Ștefan Musei

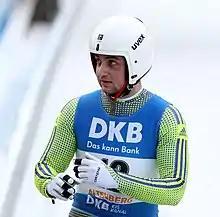
Musei in 2017

Ștefan Musei (born 10 December 1995) is a Romanian luger. He competed in the men's doubles event at the 2018 Winter Olympics.